Bernard A. Maguire

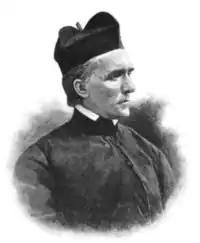
Profile portrait of Bernard A. Maguire

Maguire became the president of Georgetown University for a second time on January 1, 1866. Replacing John Early, he took office in the aftermath of the American Civil War. Enrollment at the university had declined precipitously during the war, and few students remained by the time Maguire took office. From 1859 to 1861, the number of students dropped from 313 to 17. As a result of the decreased enrollment, the university was left in a precarious financial state. By the end of Maguire's term, the number of students had begun to rebound. Georgetown's physical campus also suffered during the war, which Maguire described as being "nearly ruined." Upon the end of the 1866 academic year in July, he immediately began to repair and expand the buildings that were damaged from being used as barracks and a military hospital by the Union Army. Within three months, the work was complete. To symbolize post-war national unity, Maguire adopted the respective colors of the Union and Confederate Armies, blue and gray, as the school's official colors.